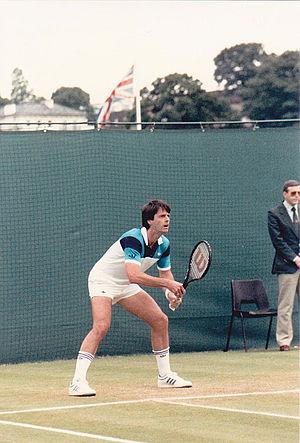
Terry Moor, né le 23 avril 1952 à Hartford, est un ancien joueur de tennis professionnel américain.